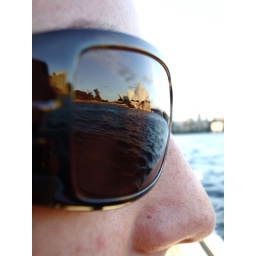
opera house in glasses